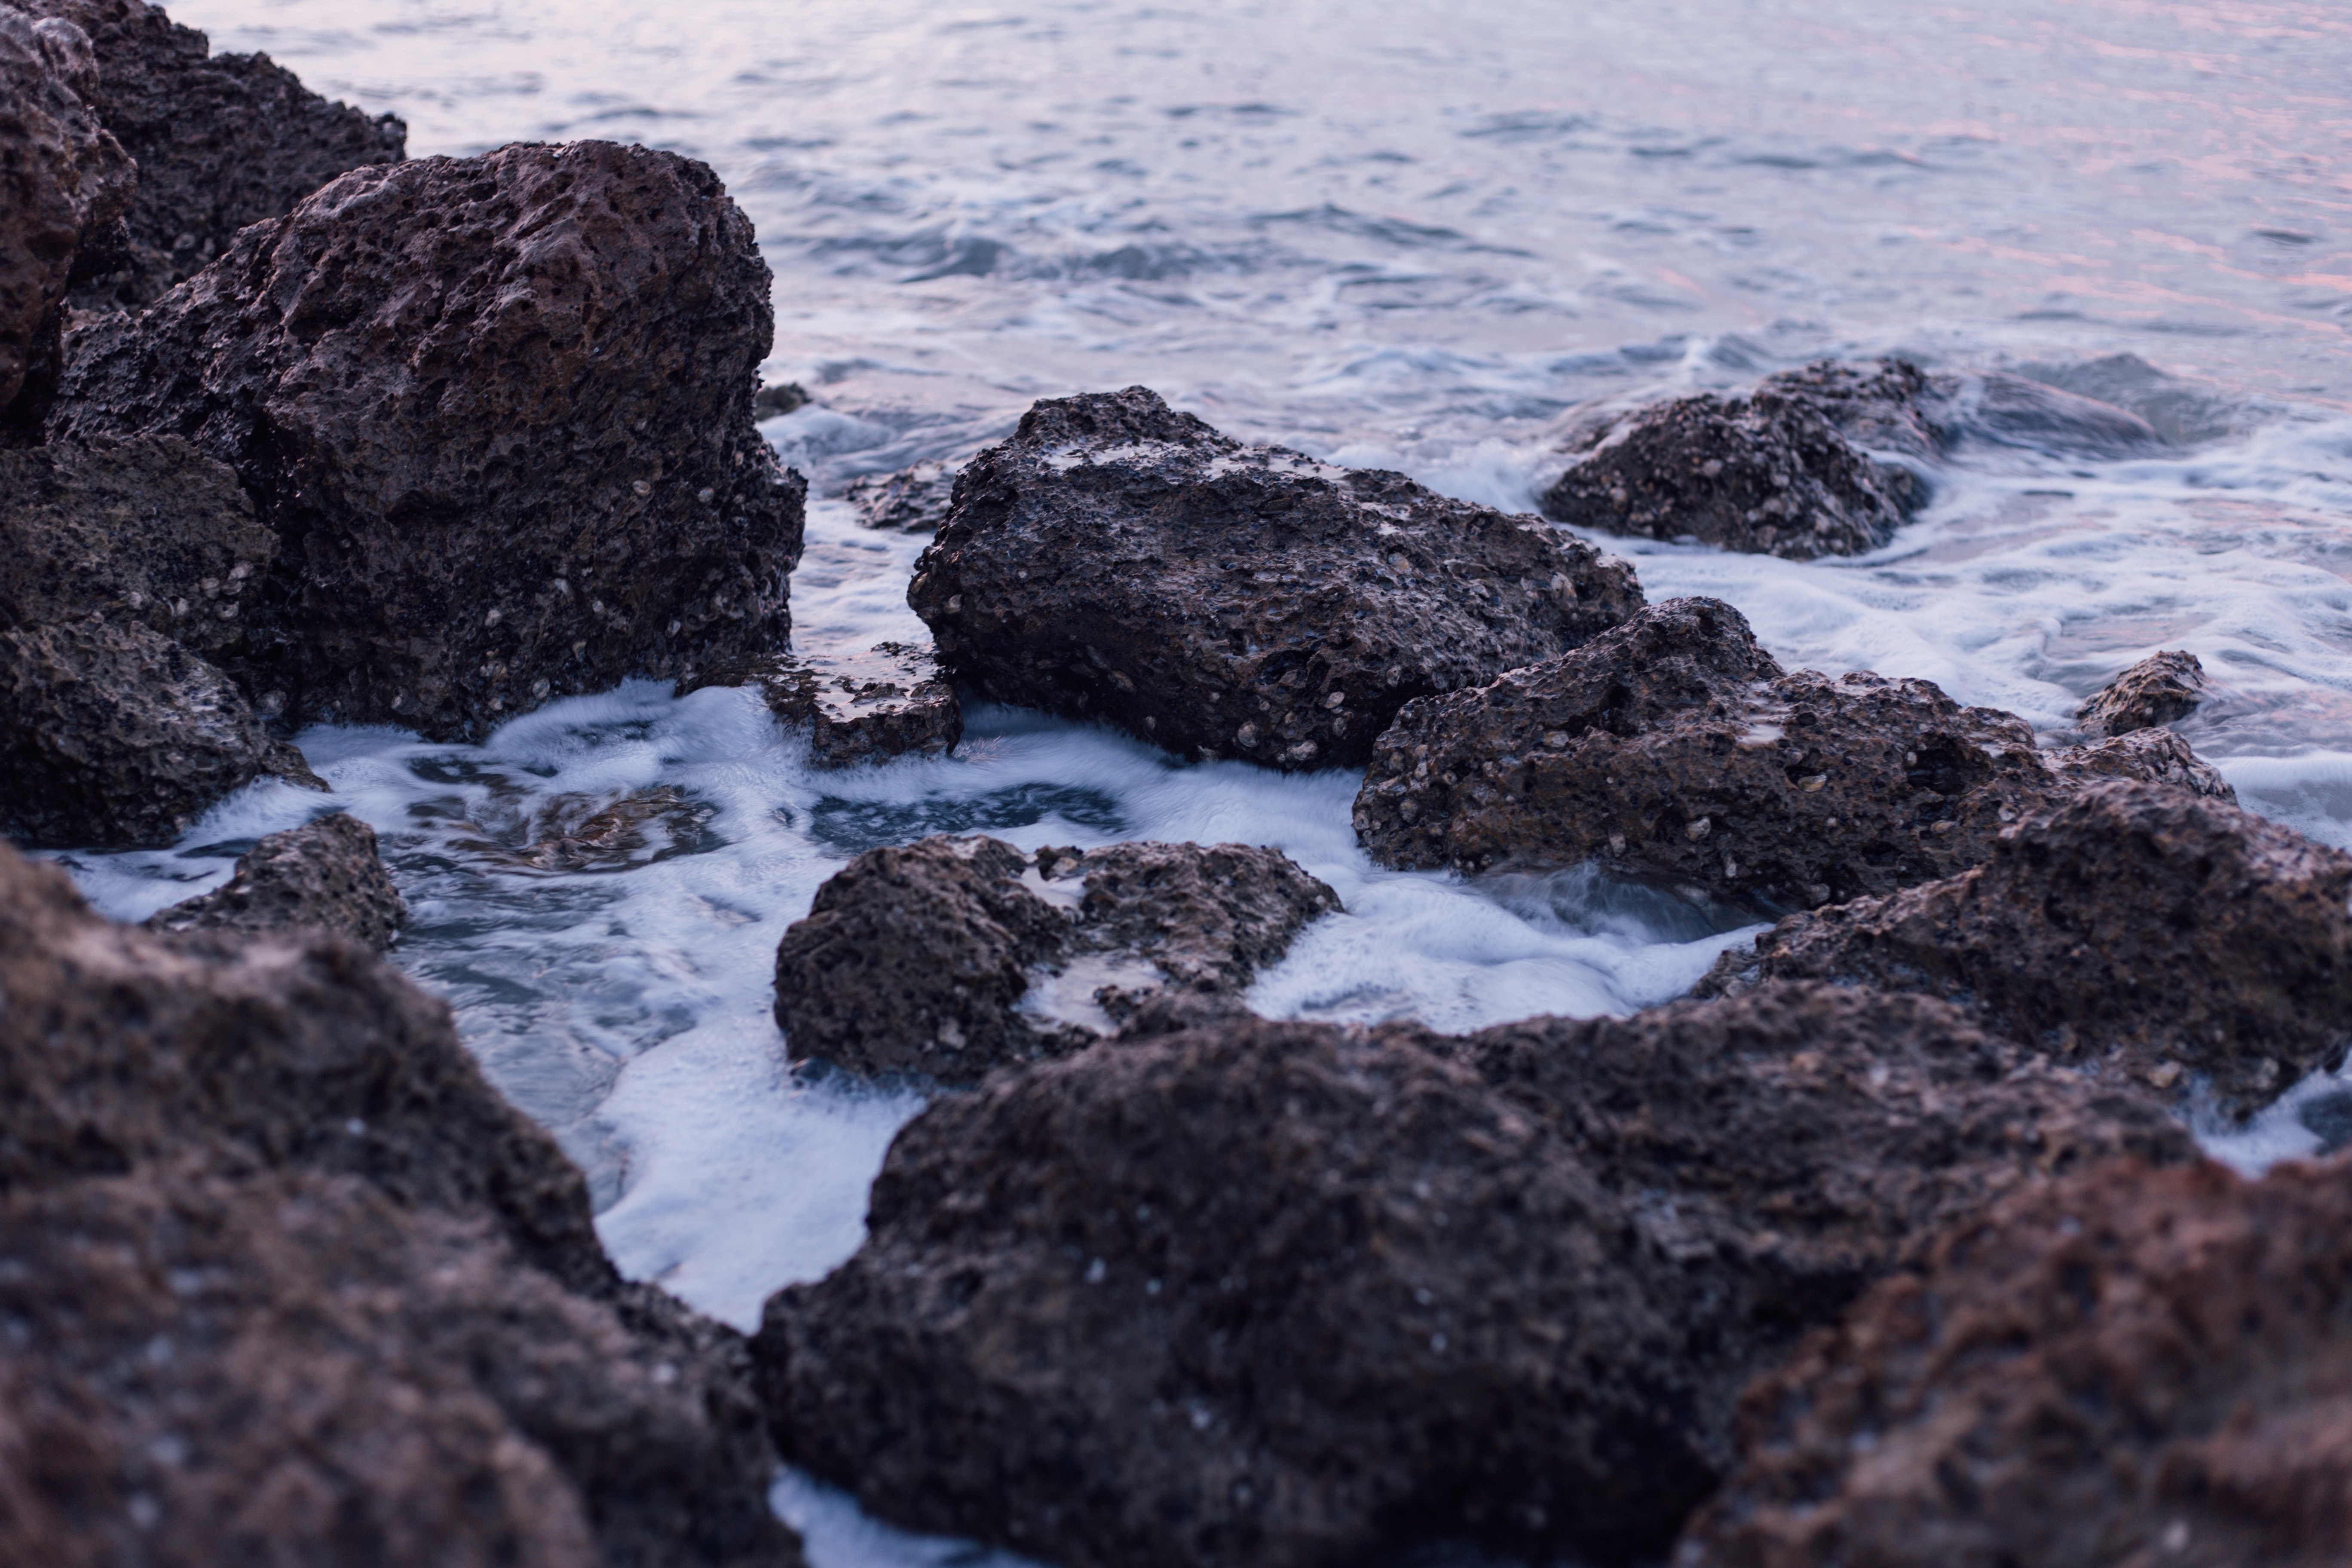
rock, water, sea, ocean, shore, coast, wave, wind wave, sky, igneous rock, coastal and oceanic landforms, tide pool, geology, volcanic rock, formation, promontory, skerry